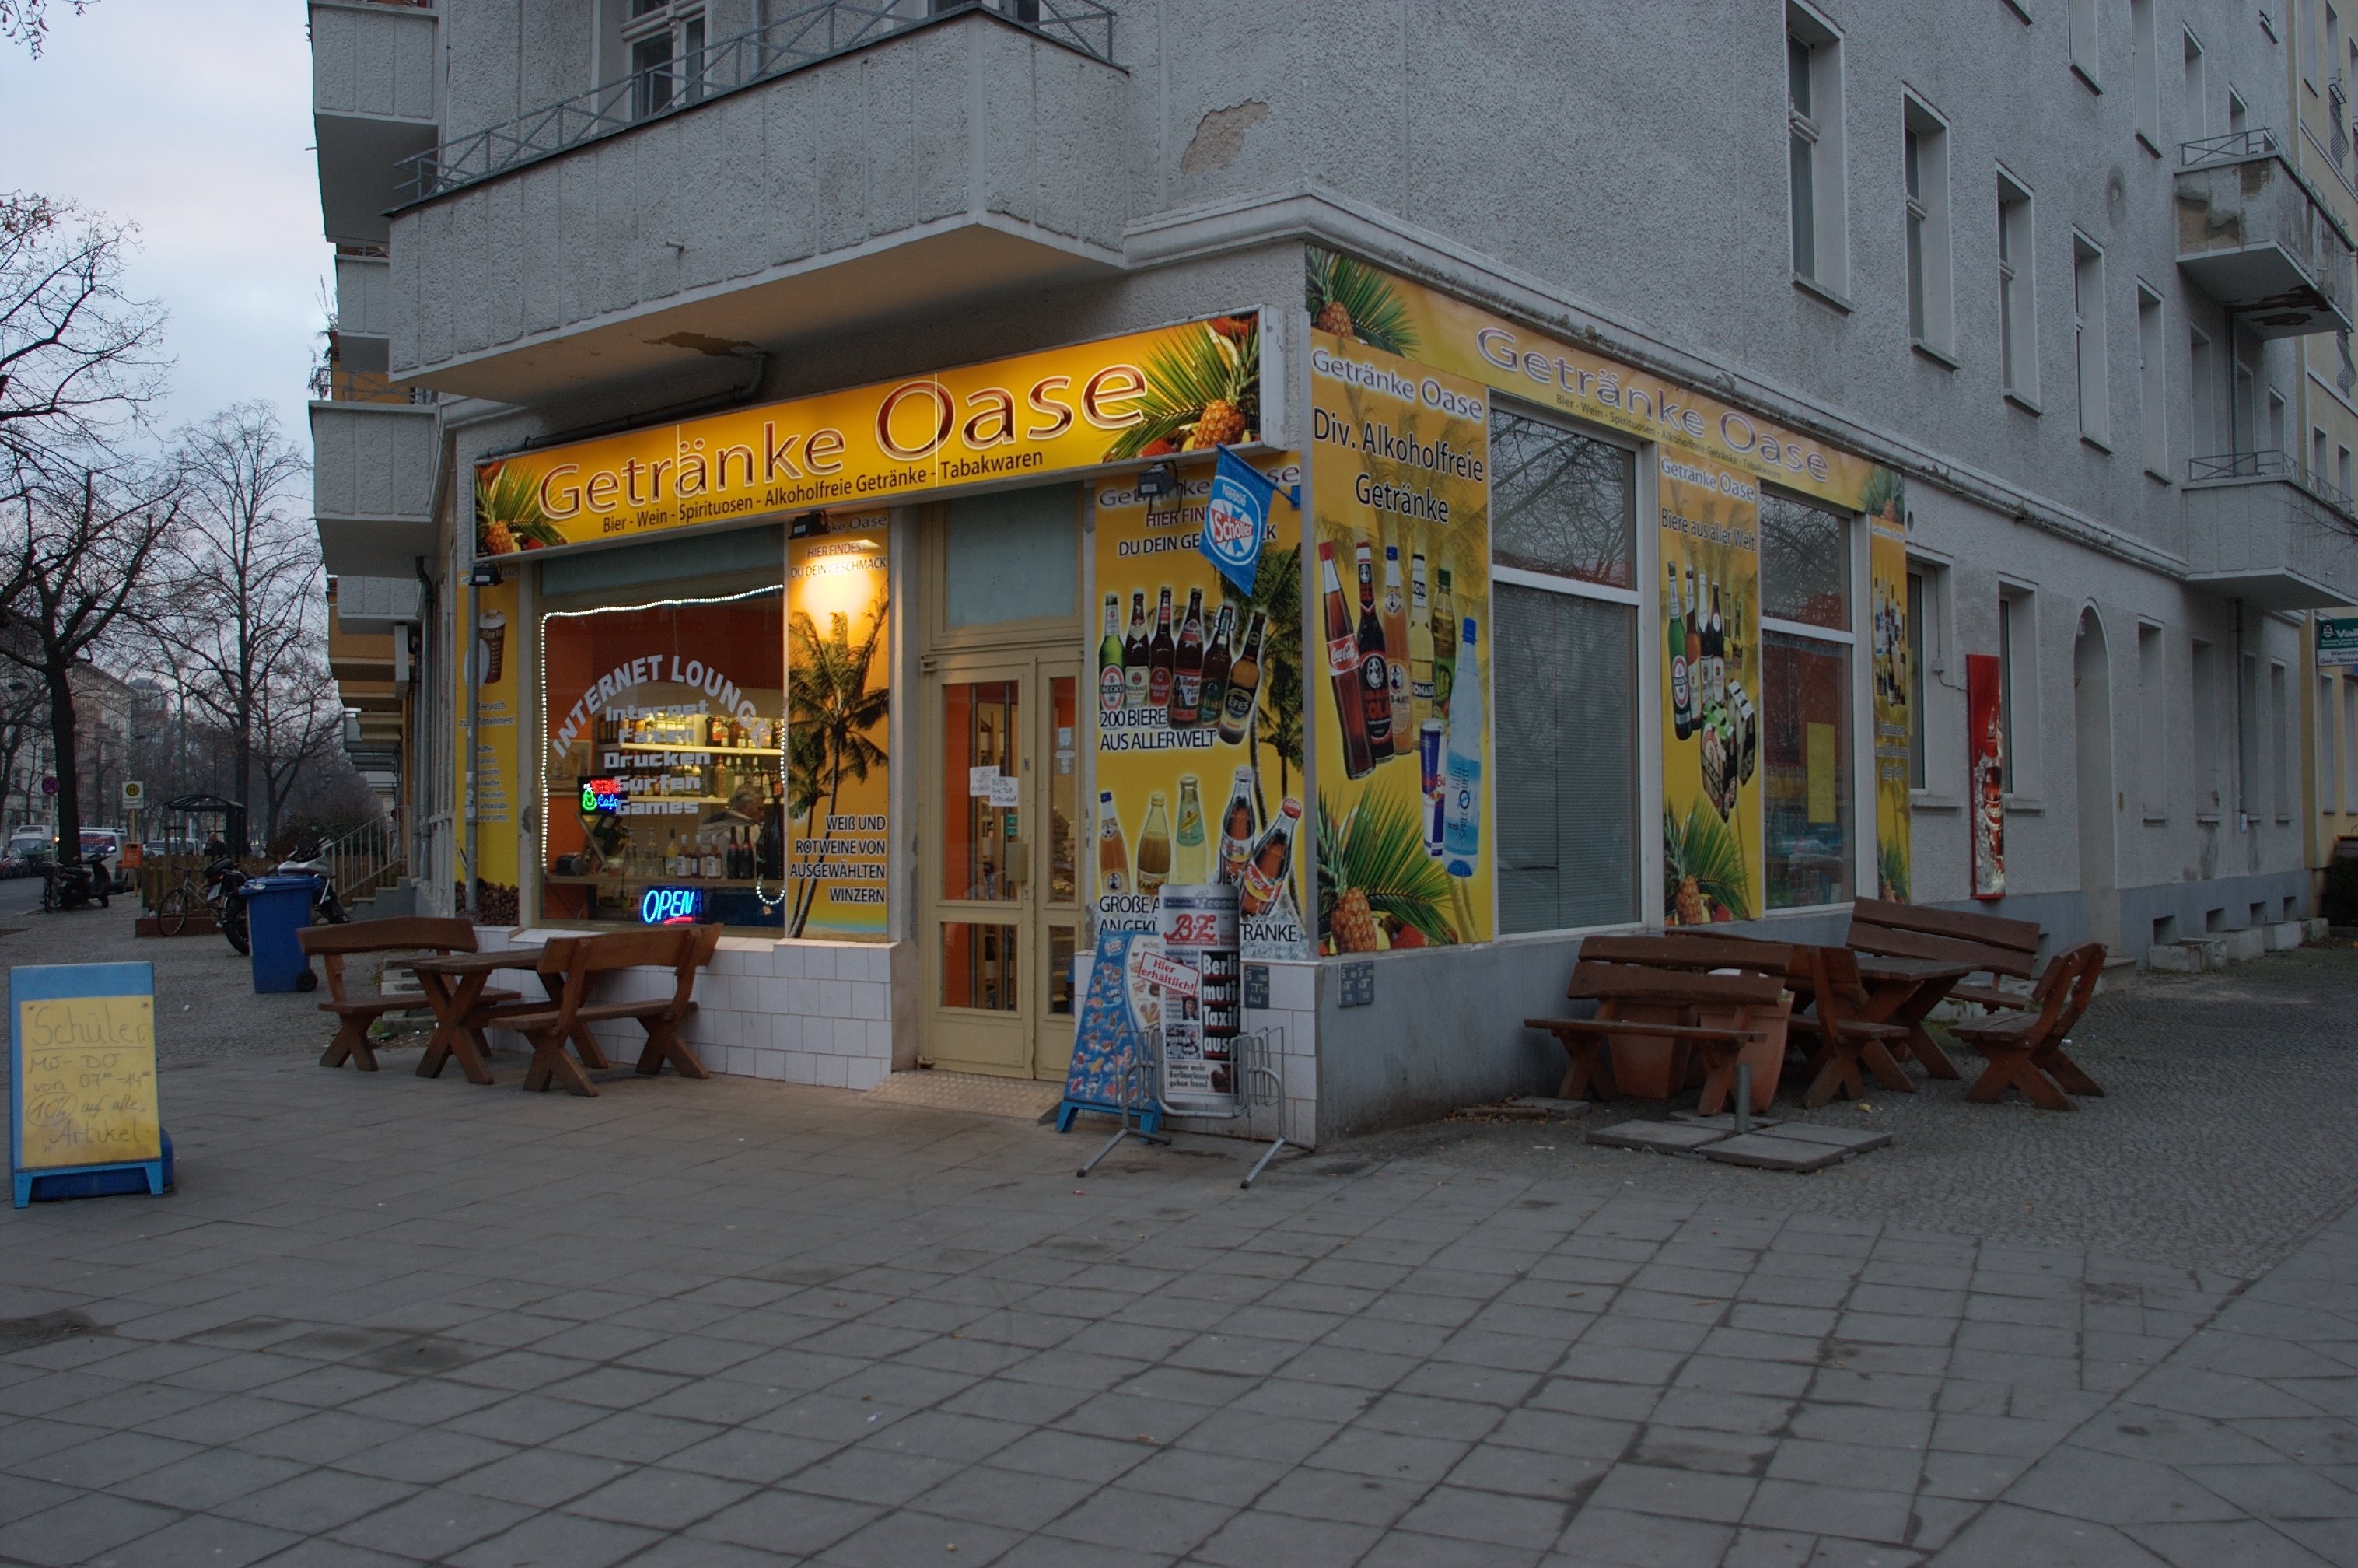
road, street, town, restaurant, city, downtown, facade, 2011, rawtherapee, germany, deutschland, berlin, pentax, 20mm, lenstagged, steffenzahn, guessedberlin, gwbthomaslautenschlag, k100d, justpentax, iamflickr, cosina, voigtlander, cosinavoigtlnder, skopar, colorskopar, cv20, colorskopar20mmf35slii, 20mmf35slii, voigtlander20mm, cv2035, skopar20mmf35, voigtlnder20mmf35, neighbourhood, urban area